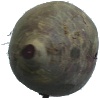
Label: Beetroot 1